A4226 road

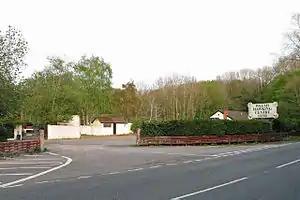
Welsh Hawking Centre from the A4226 road near Weycock Cross

The A4226 begins at the junction with the A48 road (Sycamore Cross) just east of Bonvilston and south of Gwern-y-Steeple and Peterston-Super-Ely. It heads in a southerly direction past numerous farms and country lanes leading off to hamlets such as Llancadle, Moulton, Walterston and Dyffryn Gardens etc., past the Welsh Hawking Centre until the junction with Port Road (leading to the A4050 road at Colcot roundabout) at Weycock Cross in northwestern Barry.